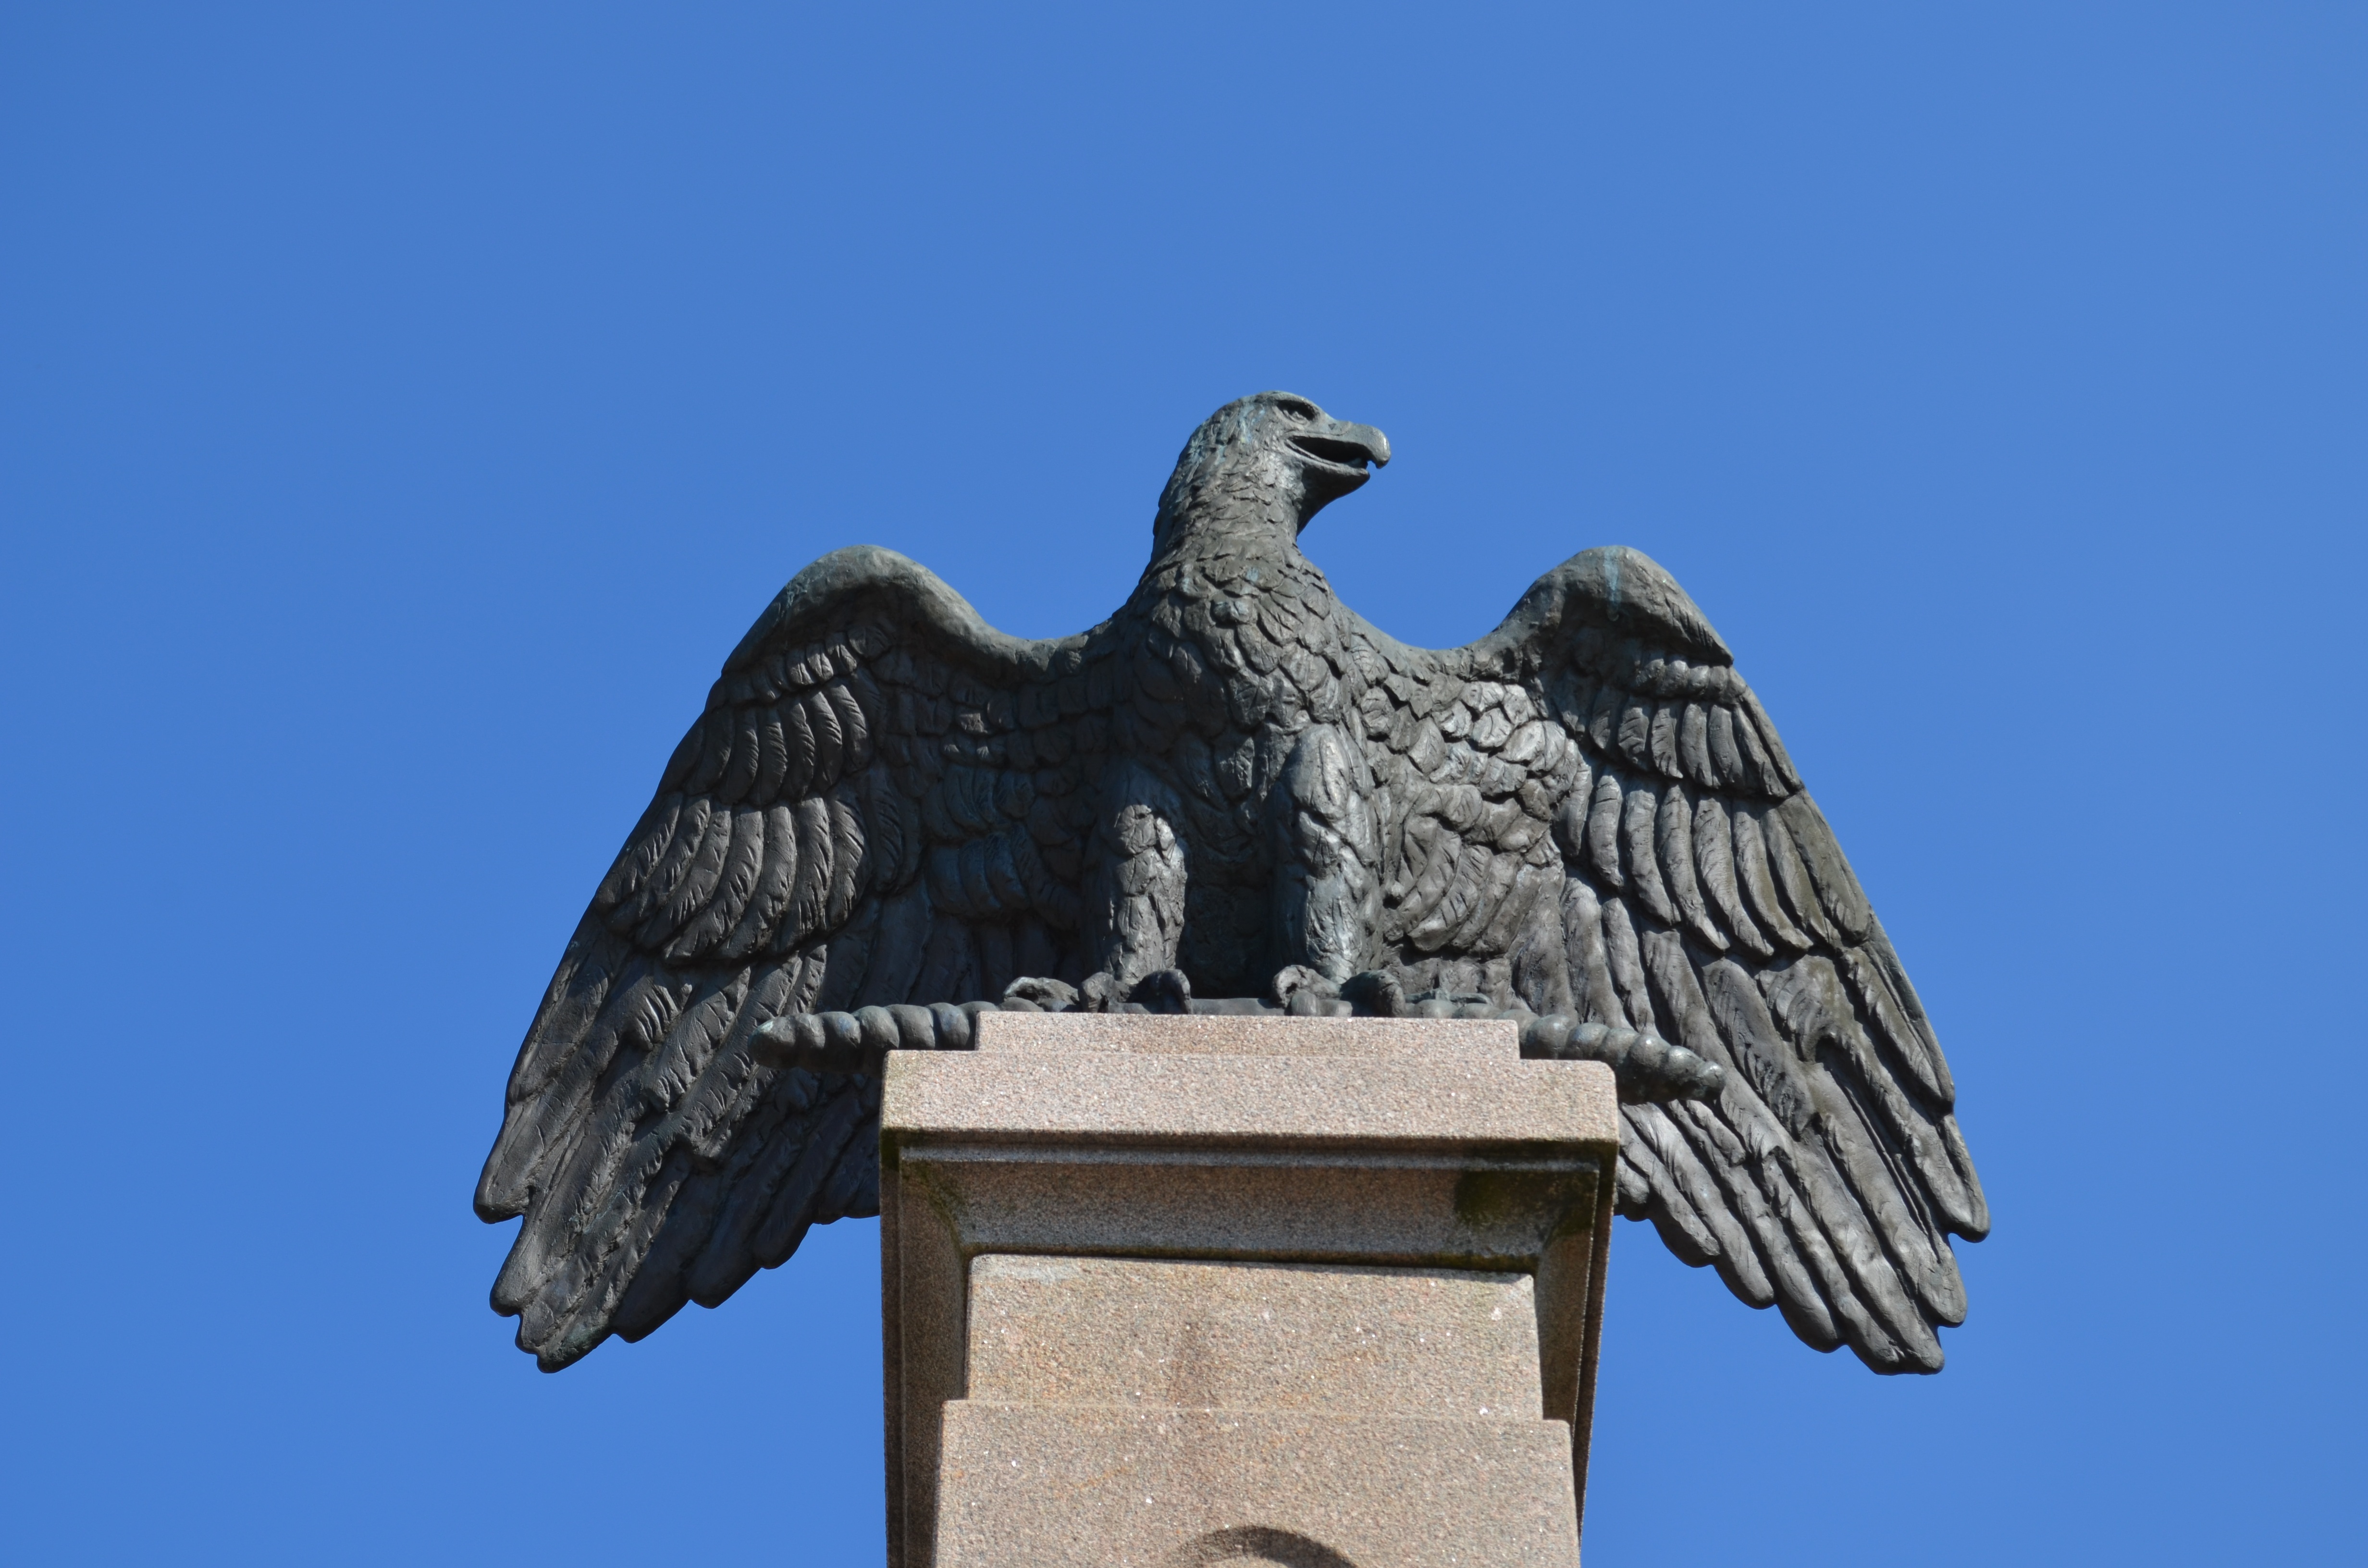
bird, wing, statue, eagle, blue, fauna, bird of prey, wings, vertebrate, himmel, accipitriformes, wendelsberg, m lnlycke